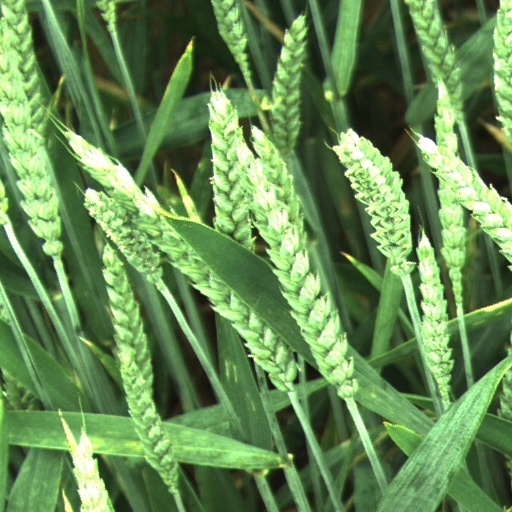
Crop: wheat